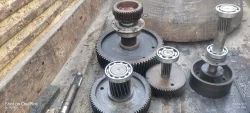
Label: Hoist_Gearbox_Services